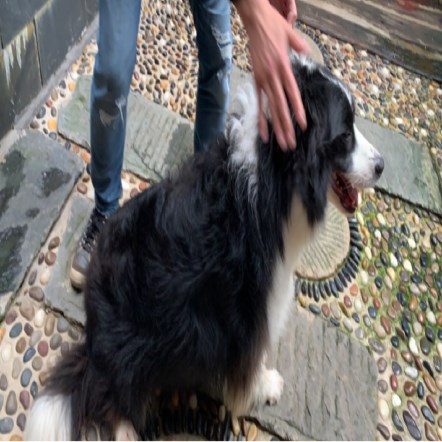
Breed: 2594-n000109-Border_collie